Flow-based programming

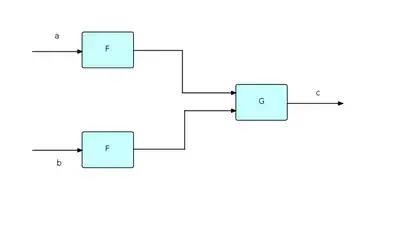
Two functions feeding one

If we label streams, as shown, with lower case letters, then the above diagram can be represented succinctly as follows: